55th (West Lancashire) Division

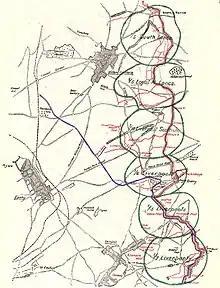
Positions of the division before (red and green), and after the German attack on 30 November (blue line).

The 55th was given a period of rest, during which it received reinforcements and conducted training. Field Marshal Sir Douglas Haig, commander of the BEF, visited the division. On 12 September, the division returned to the same sector of the front with the order to take the final objective that had eluded them on 31 July. This included an important ridge and a strongpoint known as Schuler Farm. In the division's absence, two abortive attacks had been made on these locations. The division moved during the night of 19/20 September and manned the front line trenches and the water-logged shell holes that dotted the area. While a 24-hour bombardment of the German positions indicated an imminent assault, German prisoners reported that the attack was anticipated as they had seen tape that had been laid to assist the British in their move into the correct area. On 20 September, the Battle of the Menin Road Ridge began. During the day, the division captured the ridge and fought off counter-attacks. Schuler Farm fell the following day. On the afternoon of 21 September, the Germans launched an unsuccessful counter-attack to retake lost ground. Coop called the German losses "appalling", while divisional casualties amounted to 2,730.